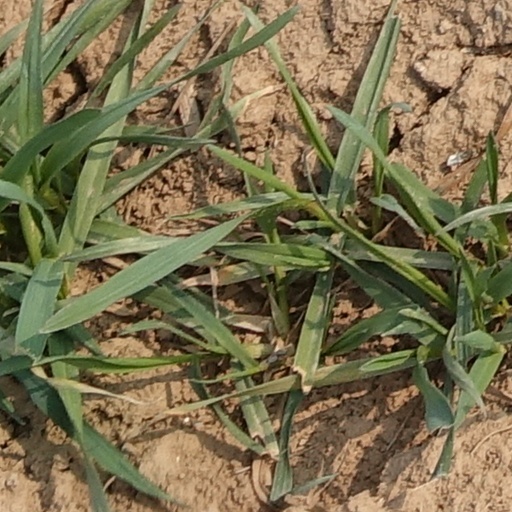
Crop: wheat